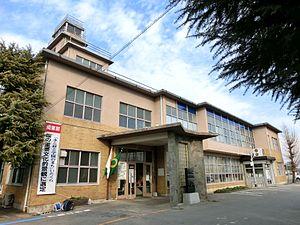
Itakura est un bourg du district d'Ōra, dans la préfecture de Gunma, au Japon.